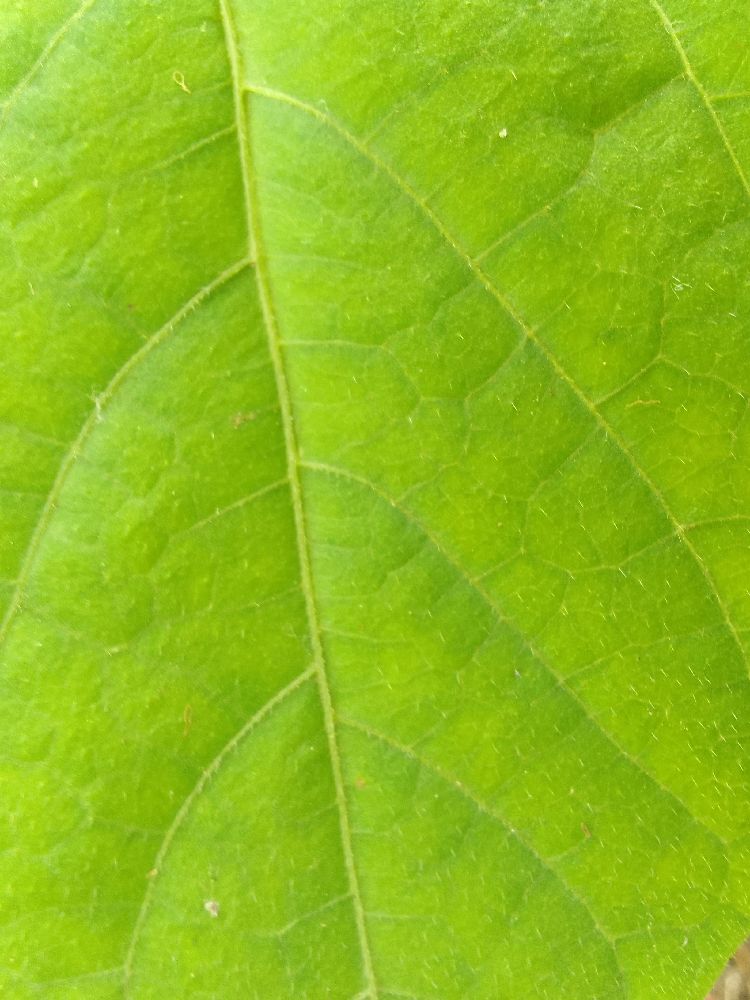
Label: healthy